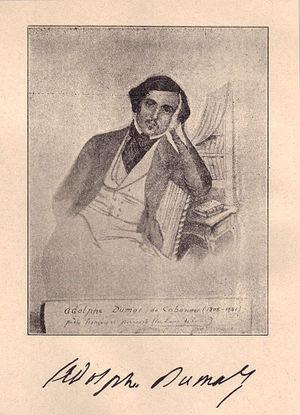
Adolphe Dumas, né à la Chartreuse de Bonpas à Caumont-sur-Durance le 18 décembre 1805 et mort à Puys, lieu-dit près de Dieppe, le 15 août 1861, est un poète et auteur dramatique français. Sa place dans le panthéon littéraire lui fut assurée par un vers malheureux, dit « vers du hareng saur », devenu une illustration classique de la figure de style appelée kakemphaton.